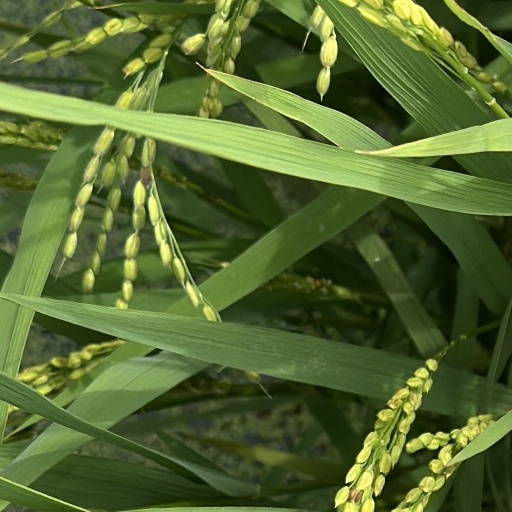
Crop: rice